Demographics of Austria

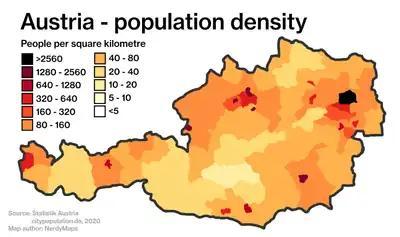
Population density in Austria by district.

Demographic features of the population of Austria include population density, ethnicity, education level, health of the populace, economic status, religious affiliations and other aspects of the population.